Todor Pavlov

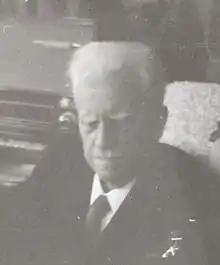
Todor Pavlov

Todor Dimitrov Pavlov (Bulgarian: Тодор Димитров Павлов; 14 February 1890 in Štip, Kosovo Vilayet, Ottoman Empire – 8 May 1977, Sofia, Bulgaria) was a Bulgarian Marxist philosopher, politician, journalist and leading member of the Bulgarian Communist Party.